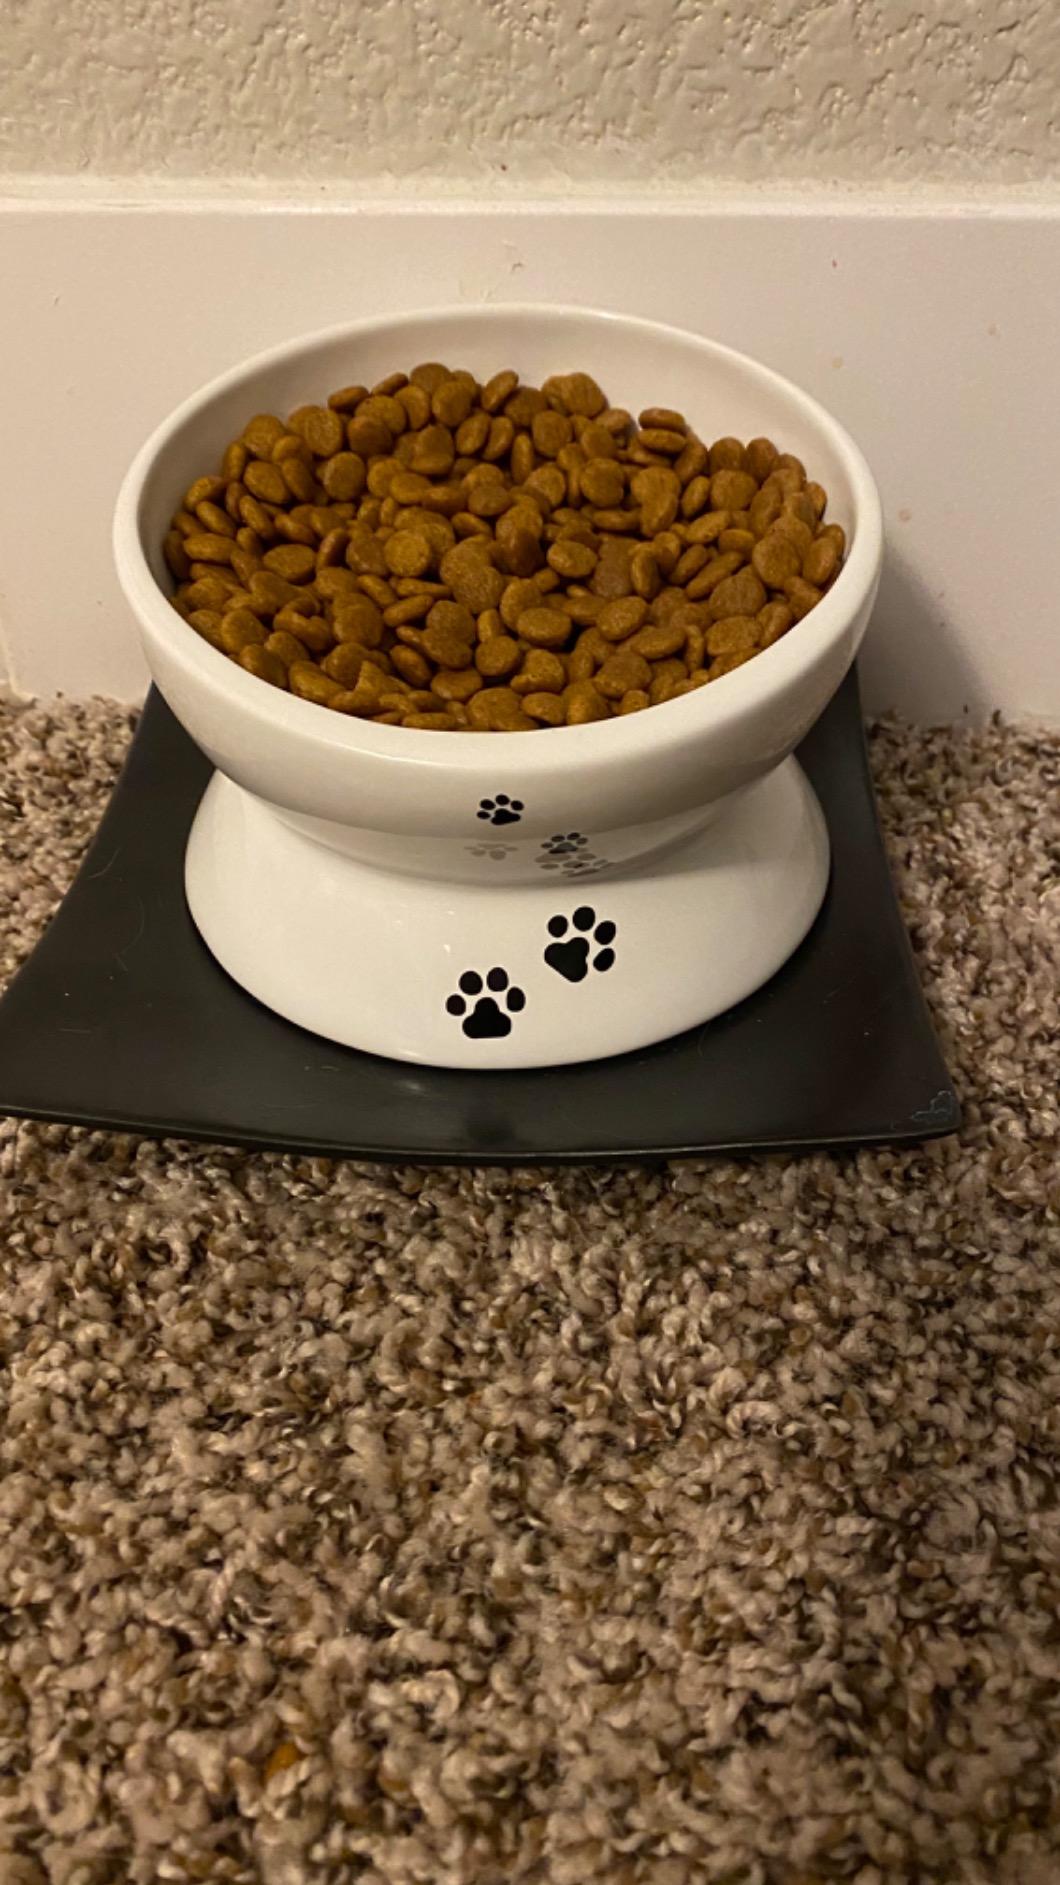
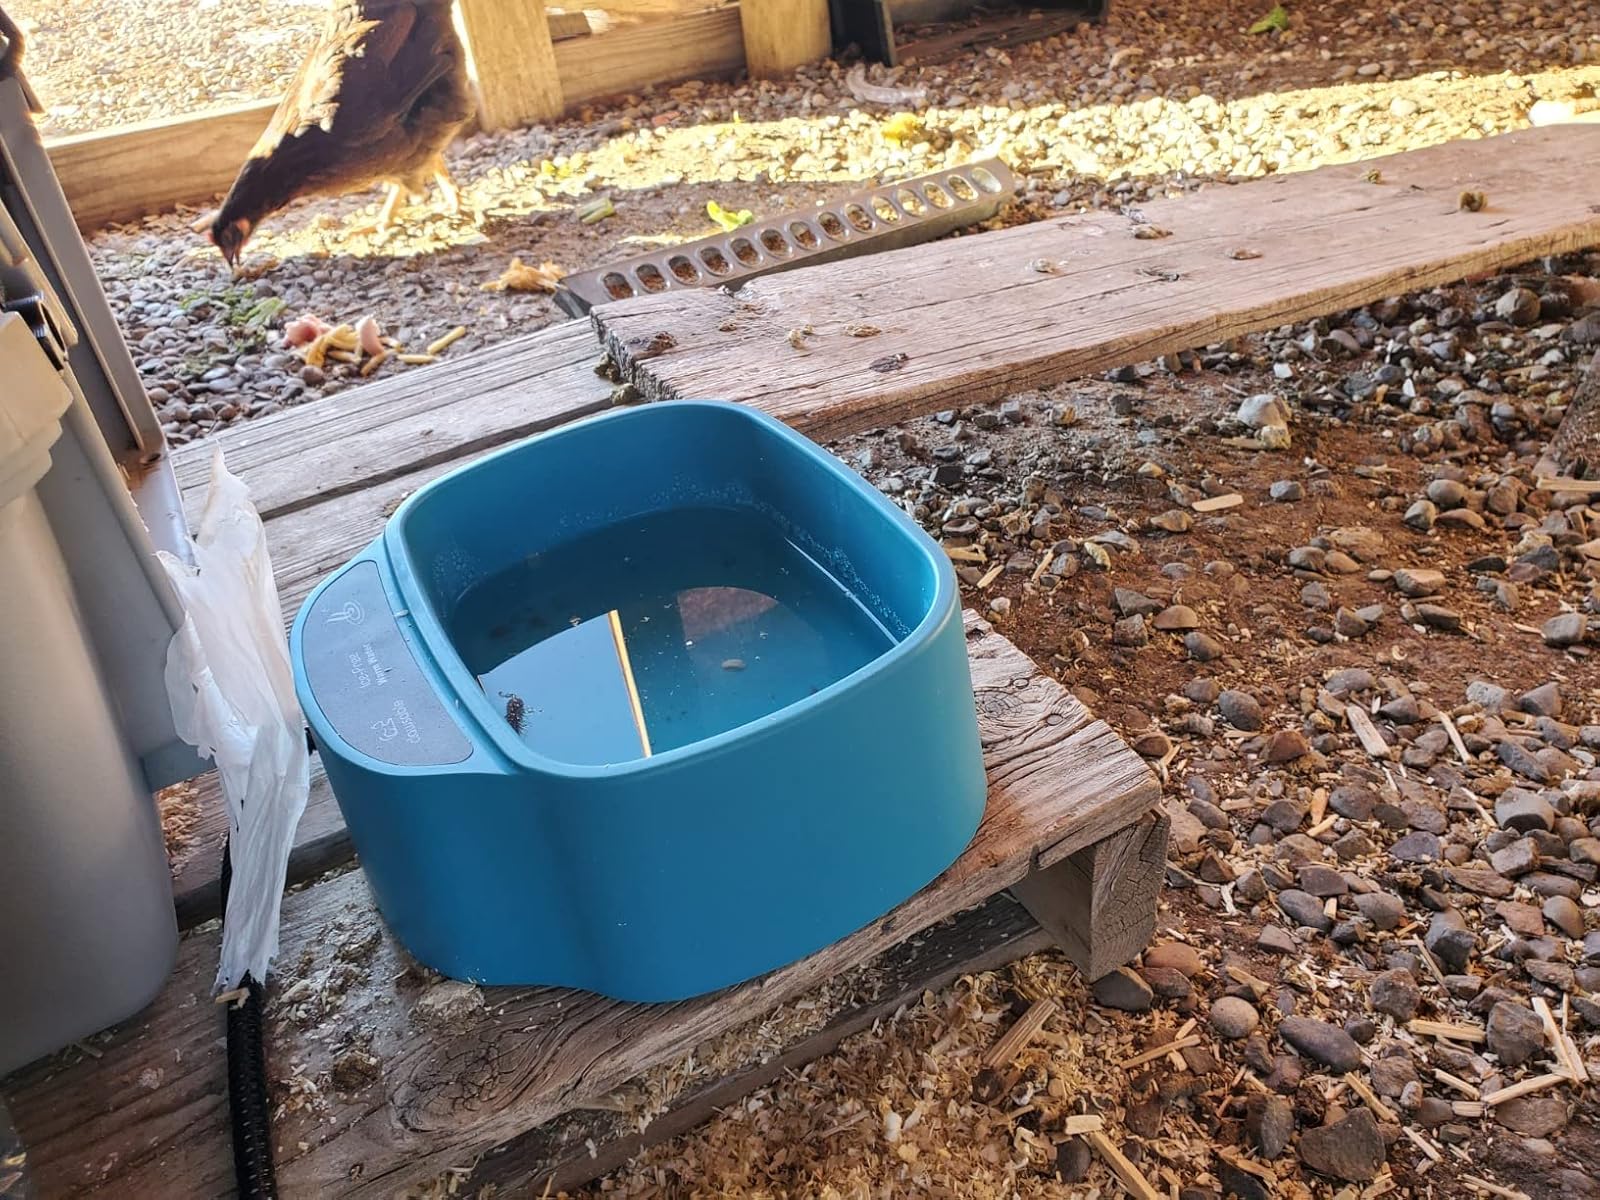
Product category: items_bowl
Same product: no